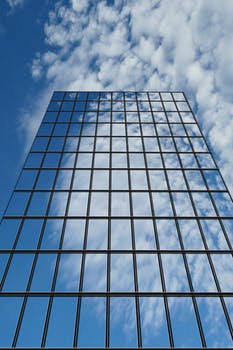
Label: No Watermark